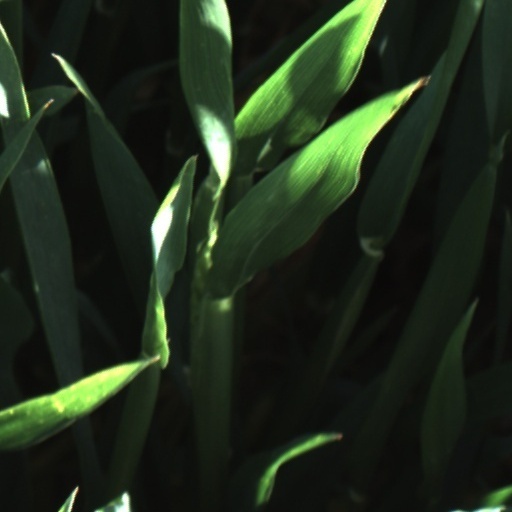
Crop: wheat